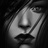
Emotion: sad